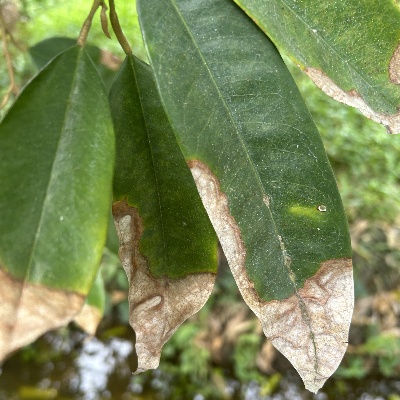
Label: Leaf_Colletotrichum